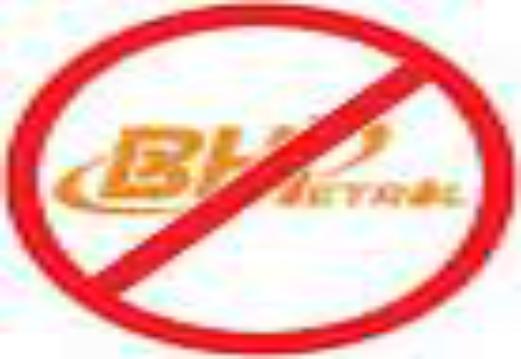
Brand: bhpetrol
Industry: Transportation